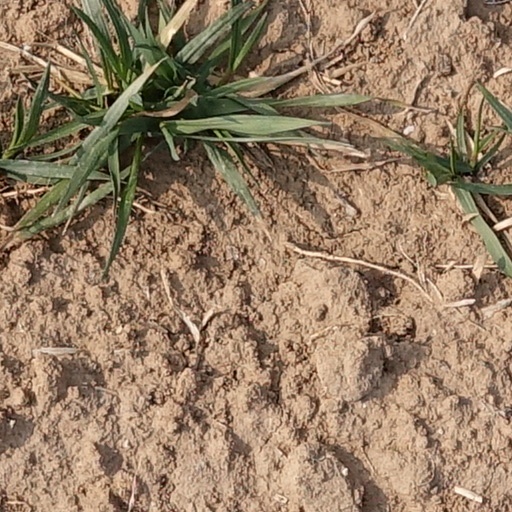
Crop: wheat